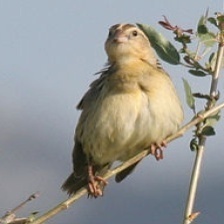
Species: BOBOLINK
Scientific name: DOLICHONYX ORYZIVORUS